Otto Heinrich von Gemmingen-Hornberg

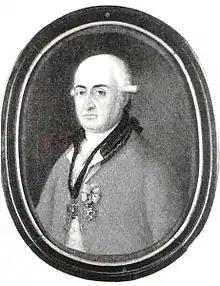

Otto Heinrich von Gemmingen zu Hornberg (5 November 1755 – 3 March 1836) was a member of the aristocratic . He was a diplomat and enlightenment writer, a Freemason and a friend of the composer Wolfgang Amadeus Mozart.